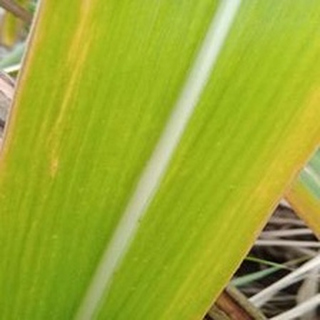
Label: sugarcane_yellow_leaf_disease